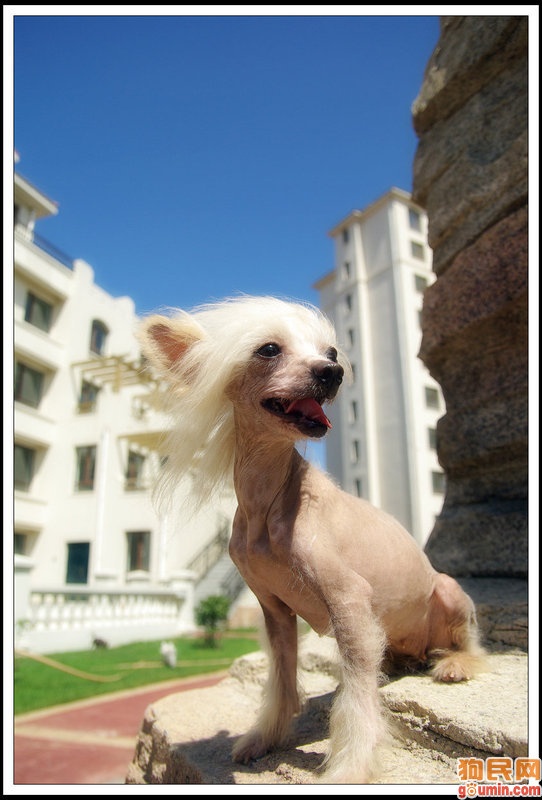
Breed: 234-n000093-Chinese_Crested_Dog